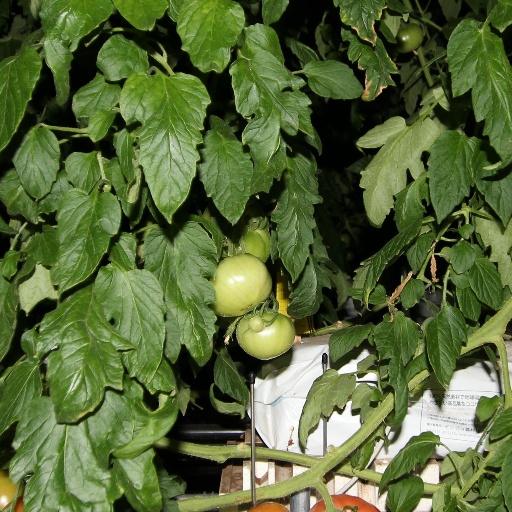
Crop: tomato